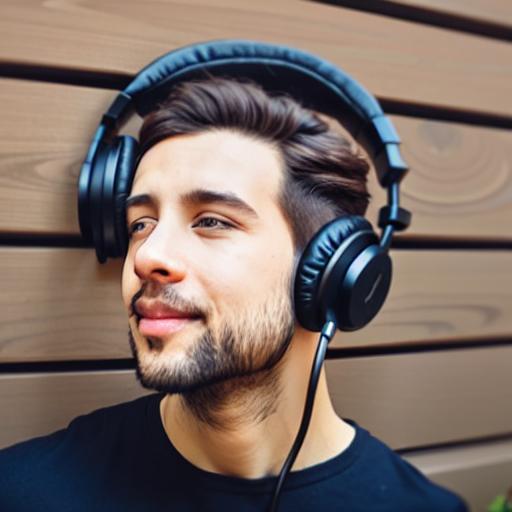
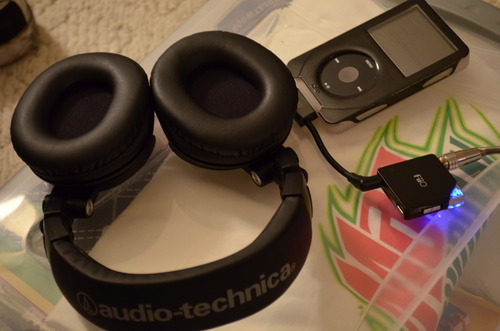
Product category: headphones
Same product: no